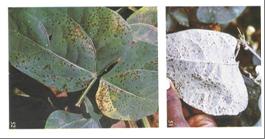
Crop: unknown
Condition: bean_rust